Península (Rio de Janeiro)

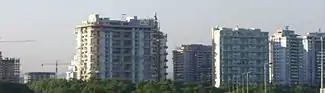
Photo of Península in 2007, with plenty of buildings still under construction

It is the formation of a peninsula in the Lagoa da Tijuca, with access by both land and water (pier).